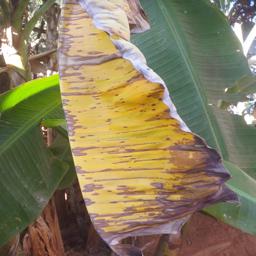
Label: MALBHOG LEAF